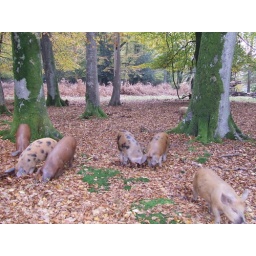
piglets by the side of the road - they were eating like pigs so they didn't move when we went closer!